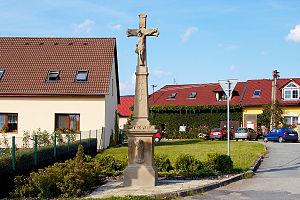
Horní Lapač est une commune du district de Kroměříž, dans la région de Zlín, en République tchèque. Sa population s'élevait à 271 habitants en 2018.